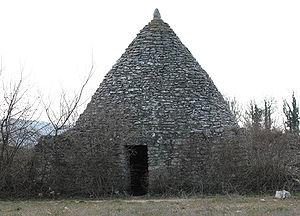
Le plateau des Claparèdes, situé dans le département de Vaucluse, s'étend au sud d'Apt entre Castellet et Bonnieux.
Bonnieux est une commune française, située dans le département de Vaucluse en région Provence-Alpes-Côte d'Azur. On appelle ses habitants les Bonnieulais.
Le triangle d'or du Luberon est une expression datant des années 1970-1980 reprise par certains journaux comme le Méridional pour désigner une partie de la vallée du Calavon, au nord de la montagne du petit Luberon.